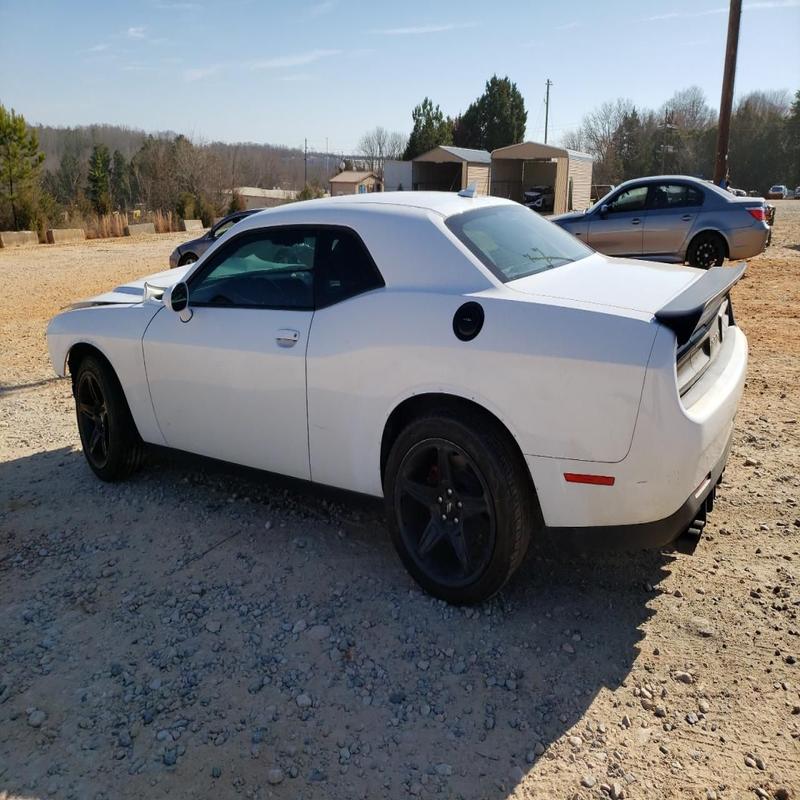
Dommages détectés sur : capot, pare-choc arrière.
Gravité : mineur